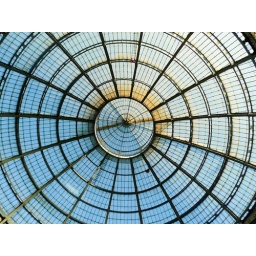
The beautiful glass roof above the centre of the shopping gallery.